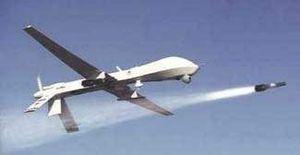
Les attaques aériennes américaines au Pakistan sont liées au conflit armé du Nord-Ouest du Pakistan et ont lieu depuis 2006 dans les régions tribales et se sont fortement intensifiées depuis.
Un drone de combat est un type particulier de drone. Il est équipé de matériel d'observation et/ou d'armements divers.
Un assassinat ciblé est une exécution extra-judiciaire, menée le plus souvent soit par l'armée, soit par les services de renseignement, en dehors d'une zone de front ou d'un champ de bataille.
Le MQ-1 Predator est un drone militaire d'altitude de croisière moyenne et de longue autonomie entré en service en 1995, au terme d'un programme qui aura coûté 2,4 milliards de dollars. Son coût unitaire est estimé à 4,5 millions de dollars.
Les drones sont des aéronefs sans pilote dont le pilotage est automatique ou télécommandé, à usage civil ou au profit des forces armées ou de sécurité — police, douane — d'un État. En fonction des capacités recherchées, leur masse varie de quelques grammes à plusieurs tonnes, et leur autonomie peut atteindre plusieurs dizaines d'heures.